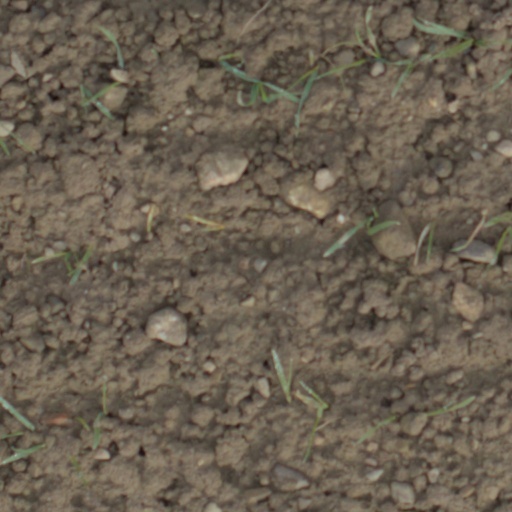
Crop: wheat